Israeli outpost

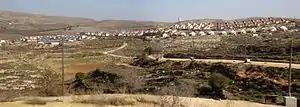
The large outpost-declared-neighborhood Shevut-Rachel seen from Shilo.

In the ""Blue Line""-plan, written in January 2011, at least 26 outposts were included in areas defined as ""state lands"". Left-wing activist Dror Etkes said, this means the state has started a process to legitimize these outposts. In March 2011, the Israeli government under Prime Minister Benyamin Netanyahu declared that it intended to legalise outposts that were built on state land, and to evict the outposts that are on private Palestinian lands.